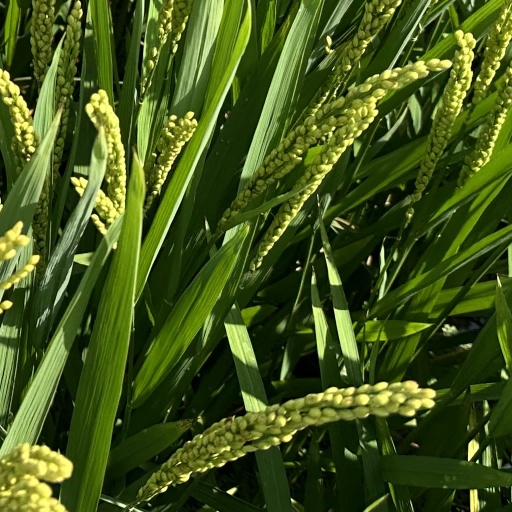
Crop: rice